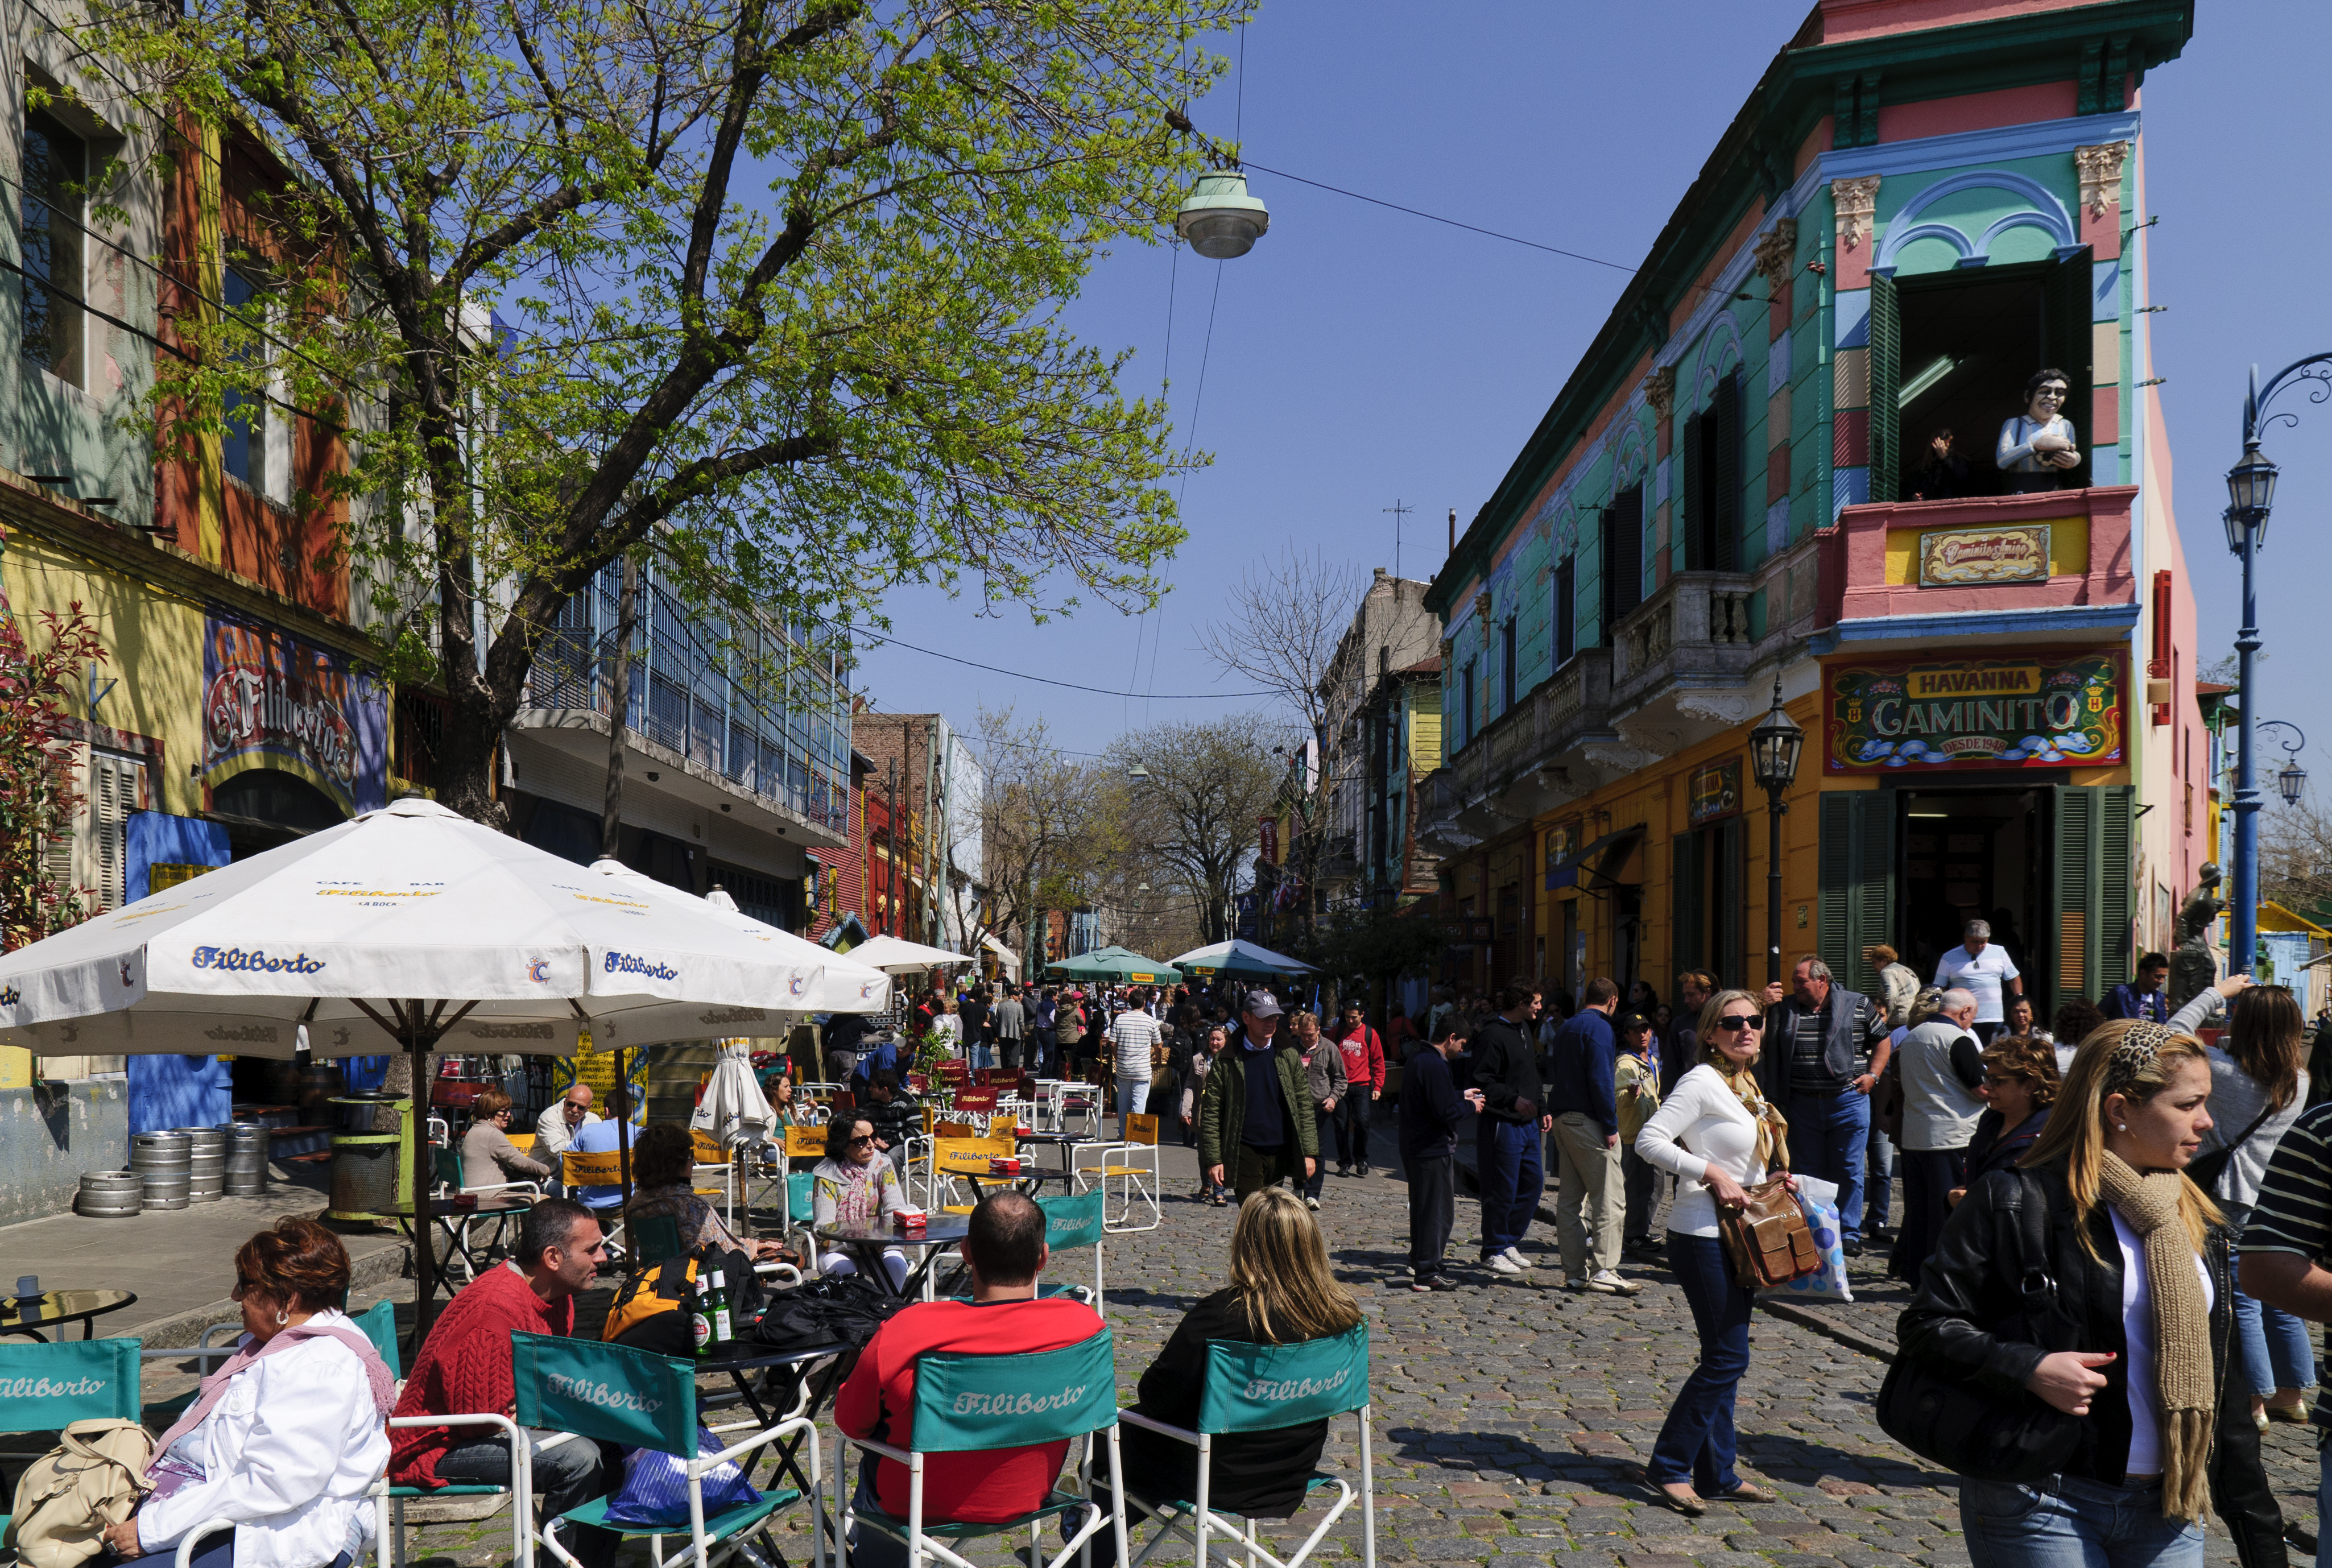
pedestrian, road, street, town, city, crowd, downtown, bazaar, market, nikon, tourism, public space, argentina, buenosaires, aires, d300, approved, neighbourhood, urban area, human settlement